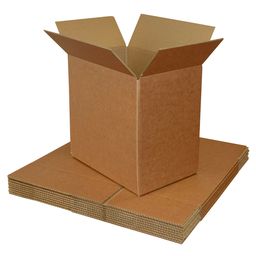
Label: cardboard